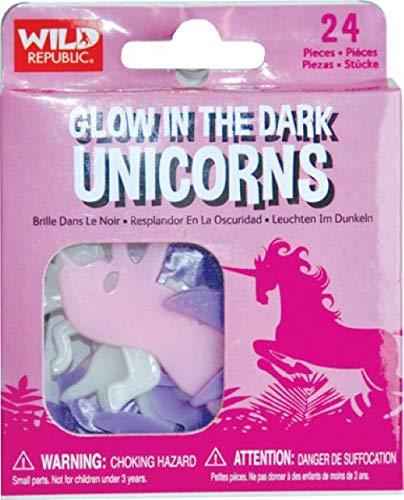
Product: Wild Republic Unicorn, Glow in The Dark Stars, Unicorn Party Supplies, Unicorn Gifts, 24Piece
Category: Toys & Games | Dress Up & Pretend Play | Pretend Play
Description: Great value: Included are 24 glow in the dark unicorns with 7 styles and 24 double-sided circle adhesives, colors are green, pink, and purple.
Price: $3.99
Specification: ProductDimensions:2.5x0.1x0.1inches|ItemWeight:1.28ounces|ShippingWeight:1.28ounces(Viewshippingratesandpolicies)|ASIN:B07NPMSPWF|Itemmodelnumber:23244|Manufacturerrecommendedage:3yearsandup